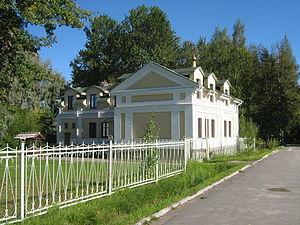
Saint-Pétersbourg. .